The Downing Street Years

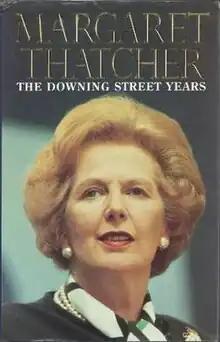
First hardcover edition

The Downing Street Years is a memoir by Margaret Thatcher, former Prime Minister of the United Kingdom, covering her premiership of 1979 to 1990. It was accompanied by a four-part BBC television series of the same name.